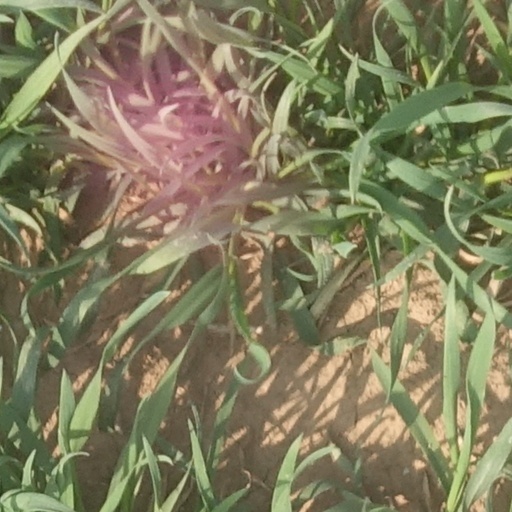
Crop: wheat